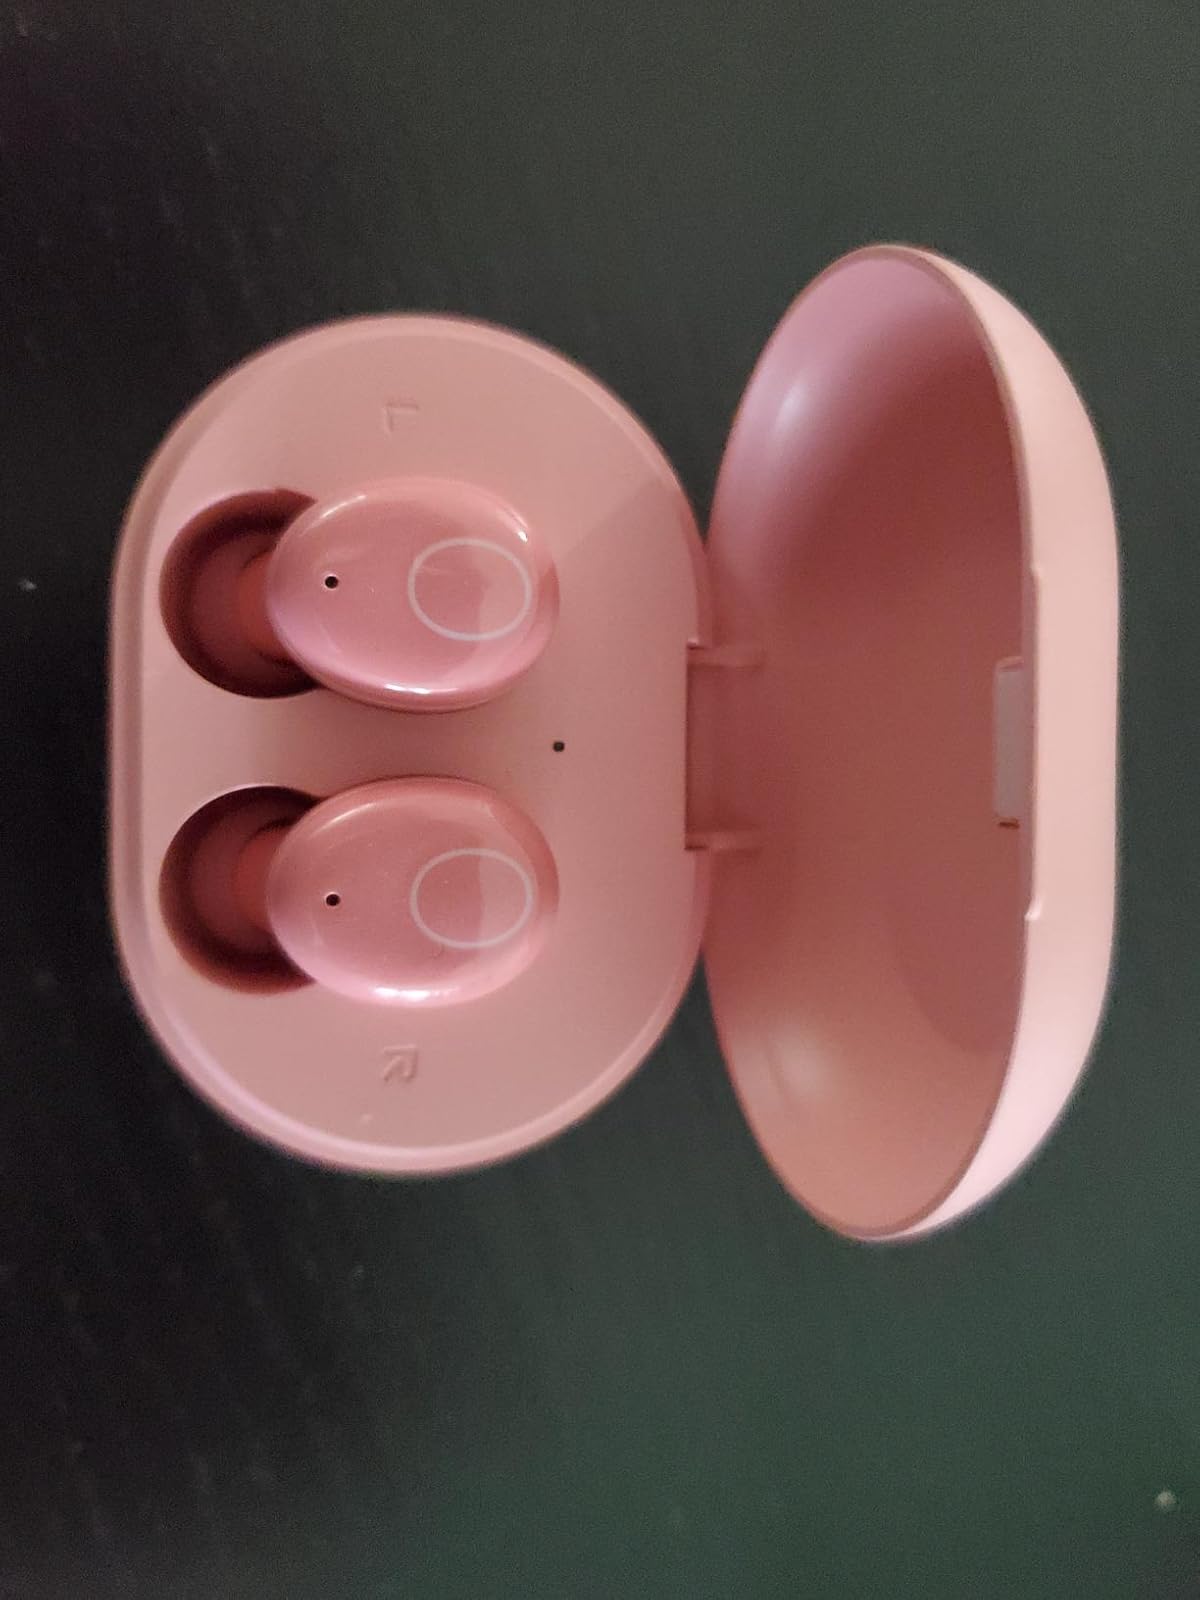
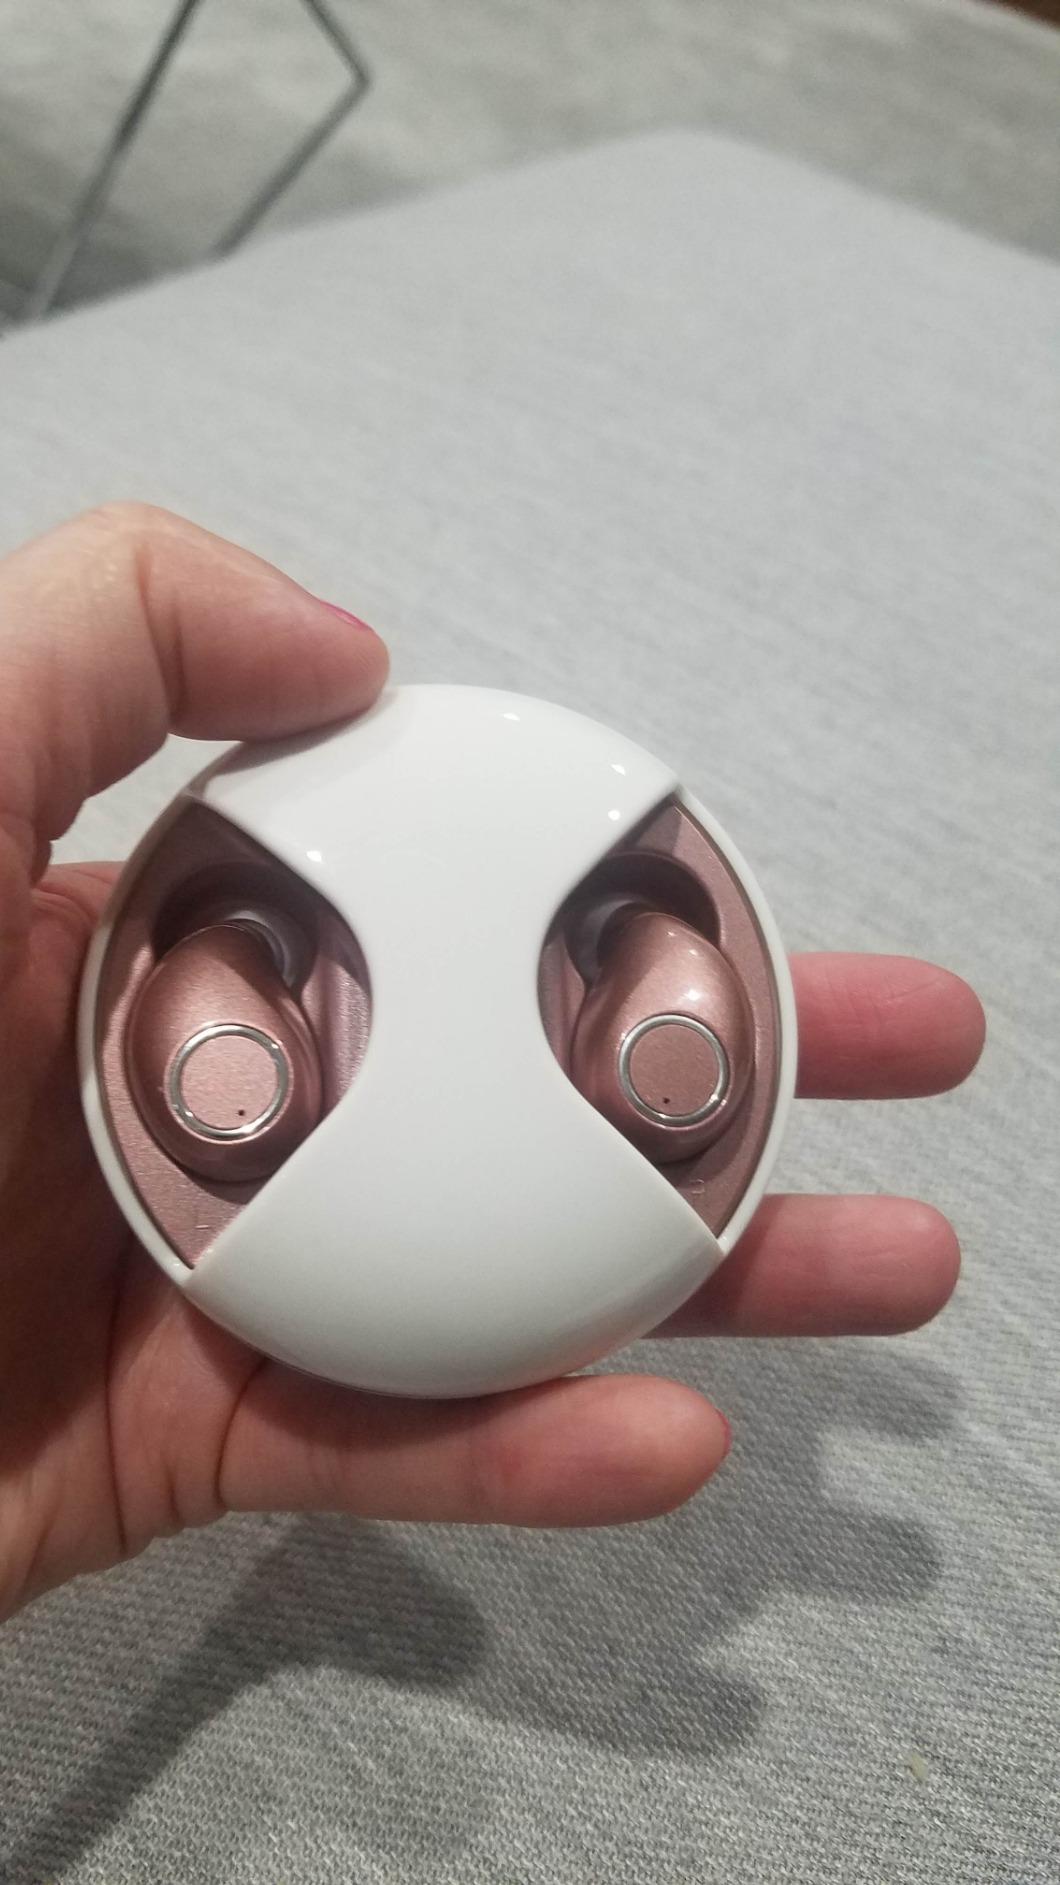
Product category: earbuds
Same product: no